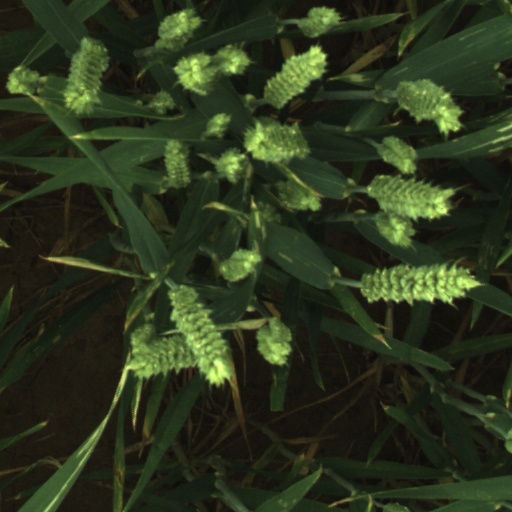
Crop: wheat